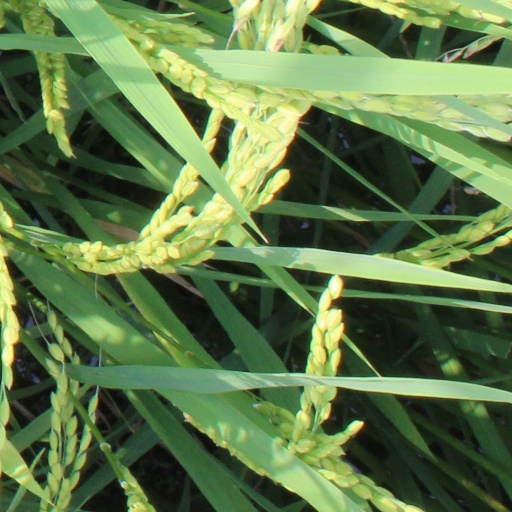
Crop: rice